Seelow (Mark) station

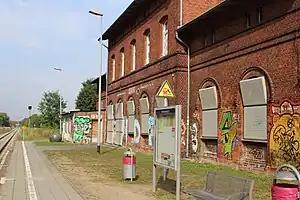
2017

Seelow (Mark) station is a railway station in the municipality of Seelow (Mark), located in the Märkisch-Oderland district in Brandenburg, Germany.